Thin-film transistor

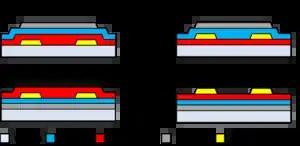

Because TFTs are grown on inert substrates, rather than on wafers, the semiconductor must be deposited in a dedicated process. A variety of techniques are used to deposit semiconductors in TFTs. These include chemical vapor deposition (CVD), atomic layer deposition (ALD), and sputtering. The semiconductor can also be deposited from solution, via techniques such as printing or spray coating. Solution-based techniques are hoped to lead to low-cost, mechanically flexible electronics. Because typical substrates will deform or melt at high temperatures, the deposition process must be carried out under relatively low temperatures compared to traditional electronic material processing.